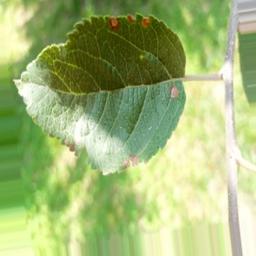
Label: Alternaria